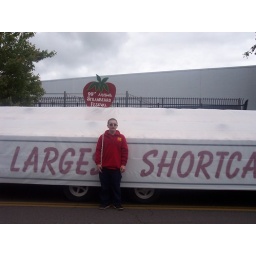
Dennis standing by the Largest short cake